Huayra Pronello Ford

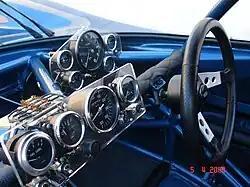
Interior of the Huayra SP

Meanwhile, the team took shape. Carlos Reutemann and Carlos Pascualini drove the SPs, while Jorge Ternengo and Reutemann or Pascualini drove the Halcón TCs. The Halcón, though very similar to the Huayra, was 19 cm longer, thinner tyres, a different chassis, and other different characteristics. In the beginning, Pronello himself tested the car on the street and on the Oscar Cabalén racetrack in Córdoba. On April 22, the car was being tested by Pascualini in Buenos Aires when it caught fire and was almost completely destroyed. Despite this, Ford continued to support Pronello.